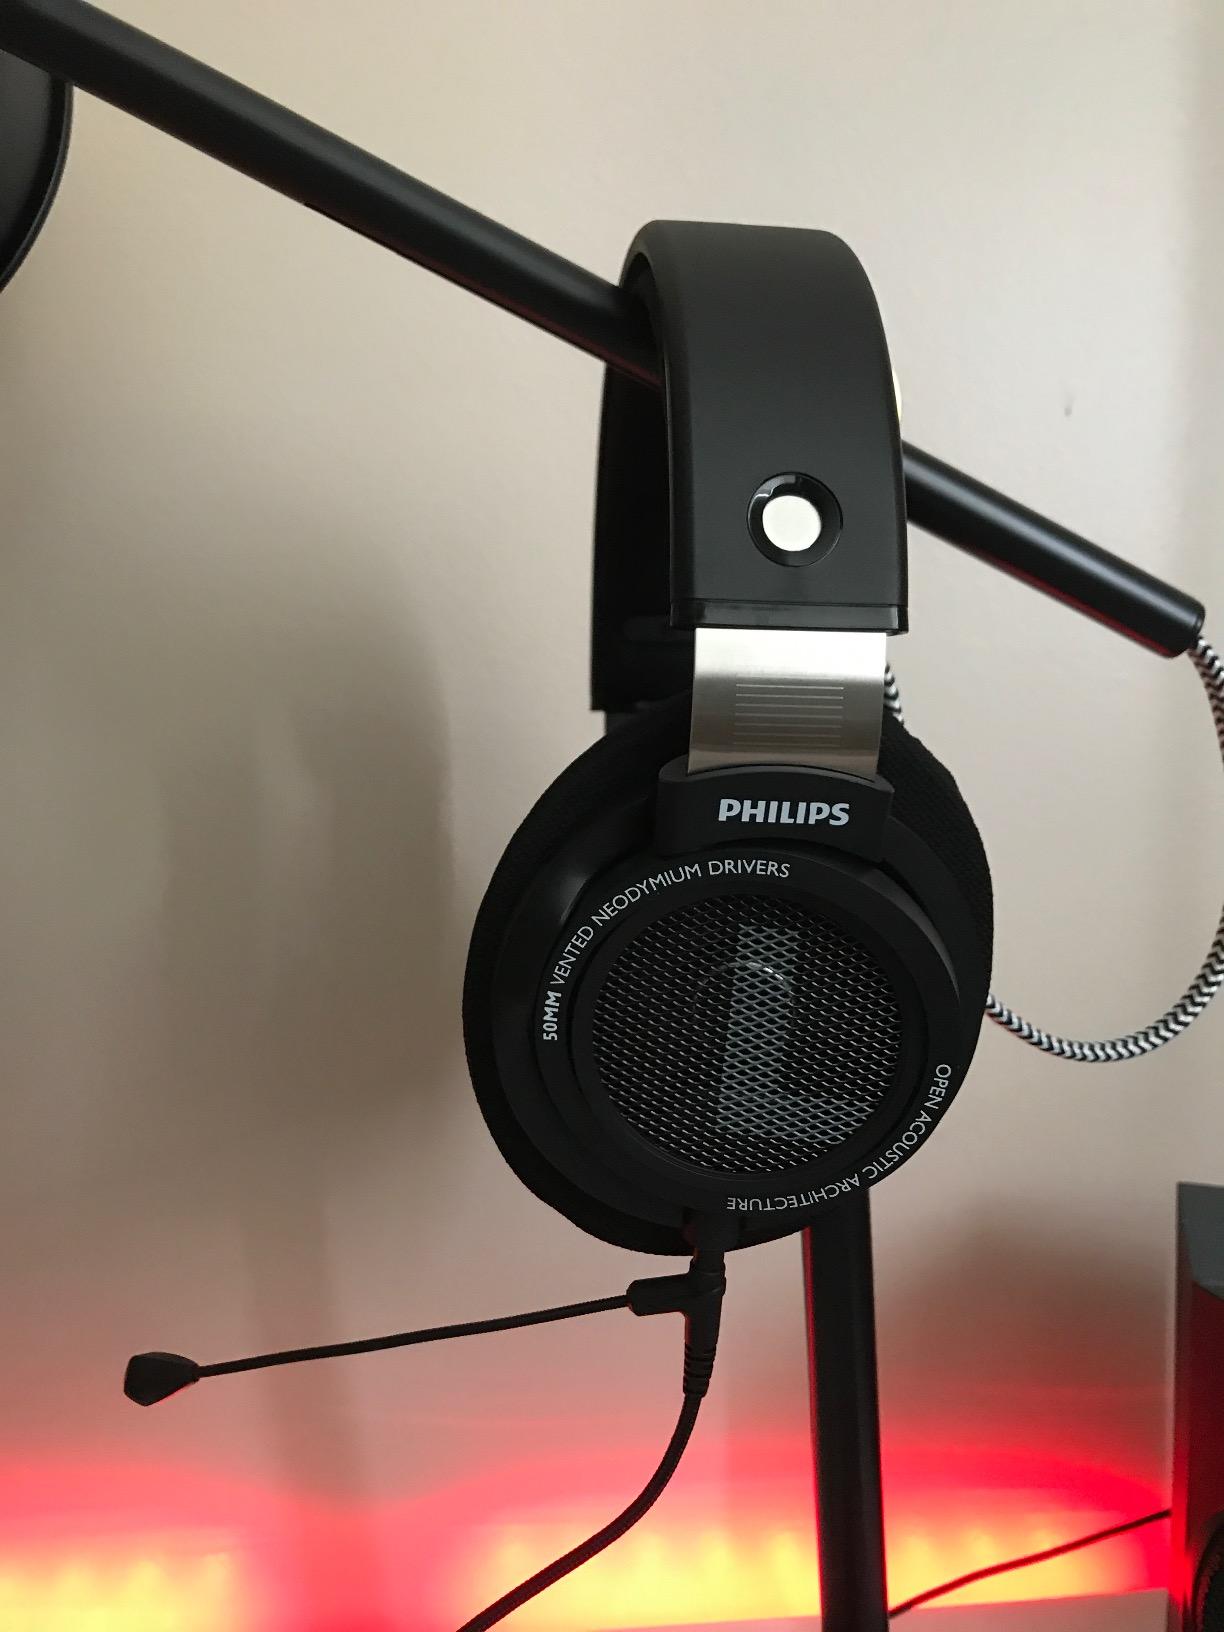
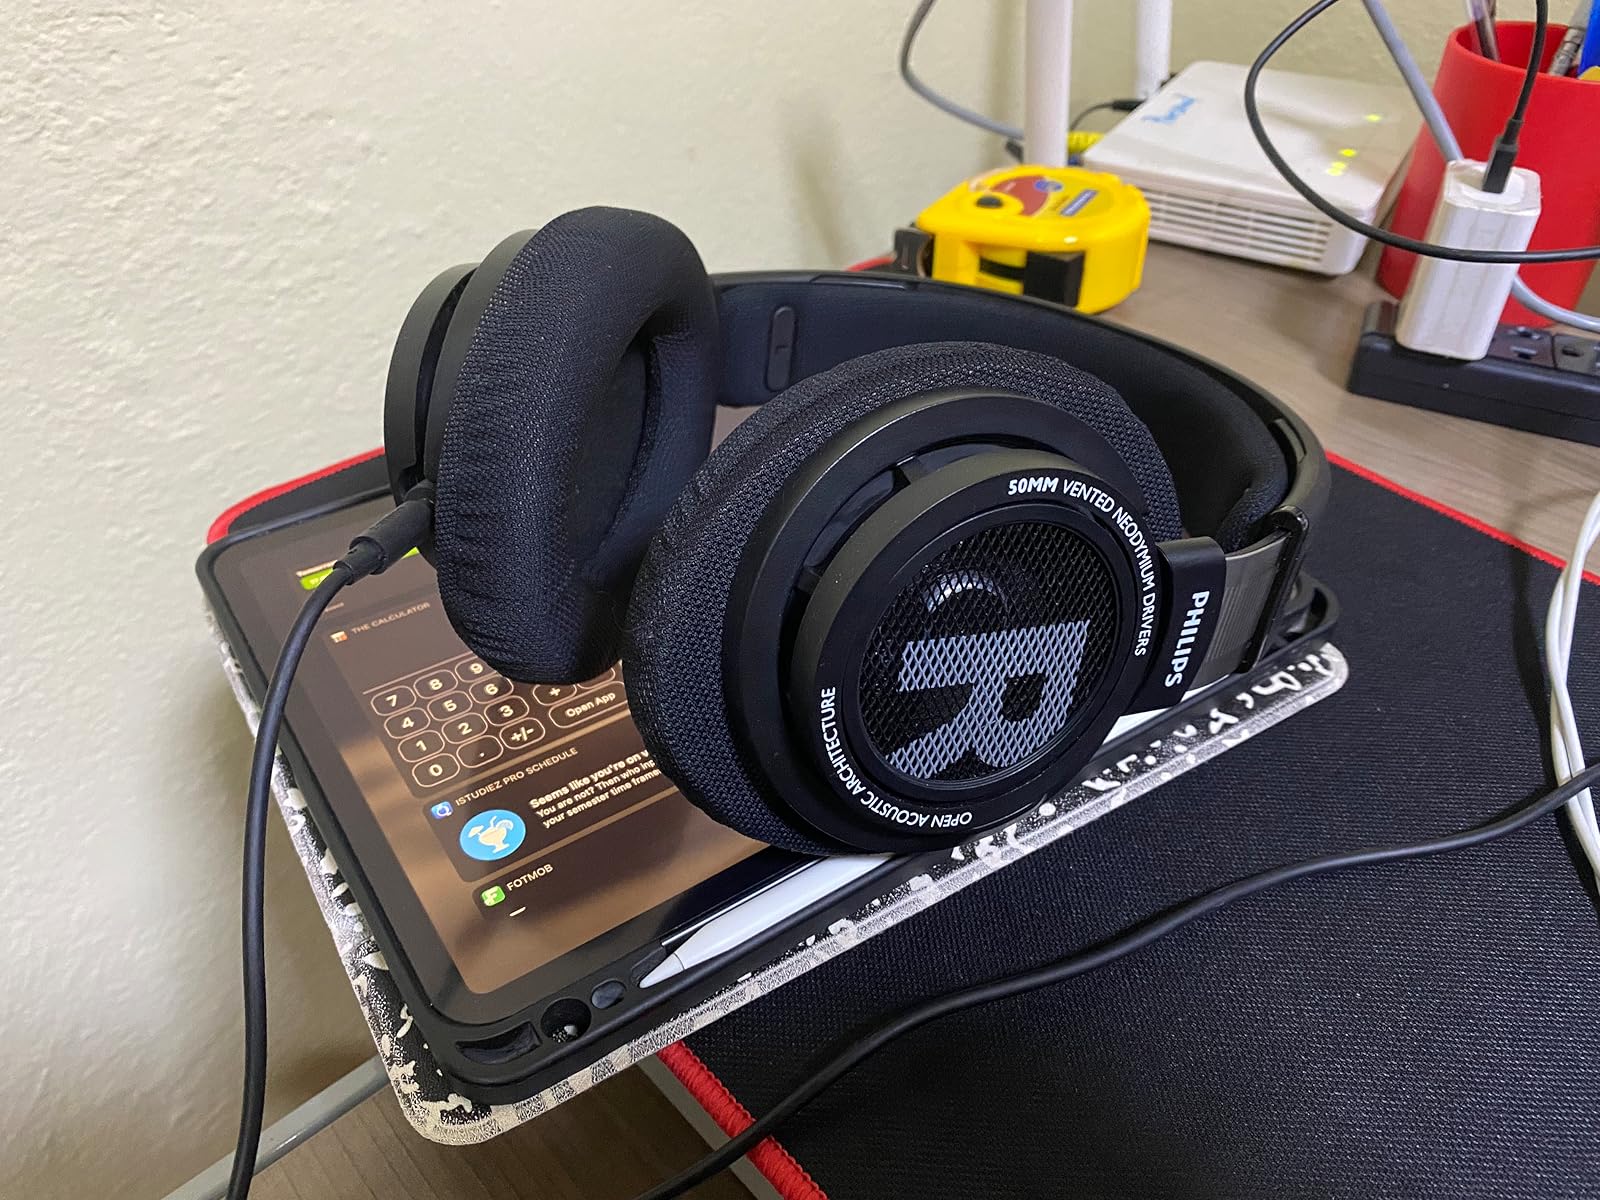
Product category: headphones
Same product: yes